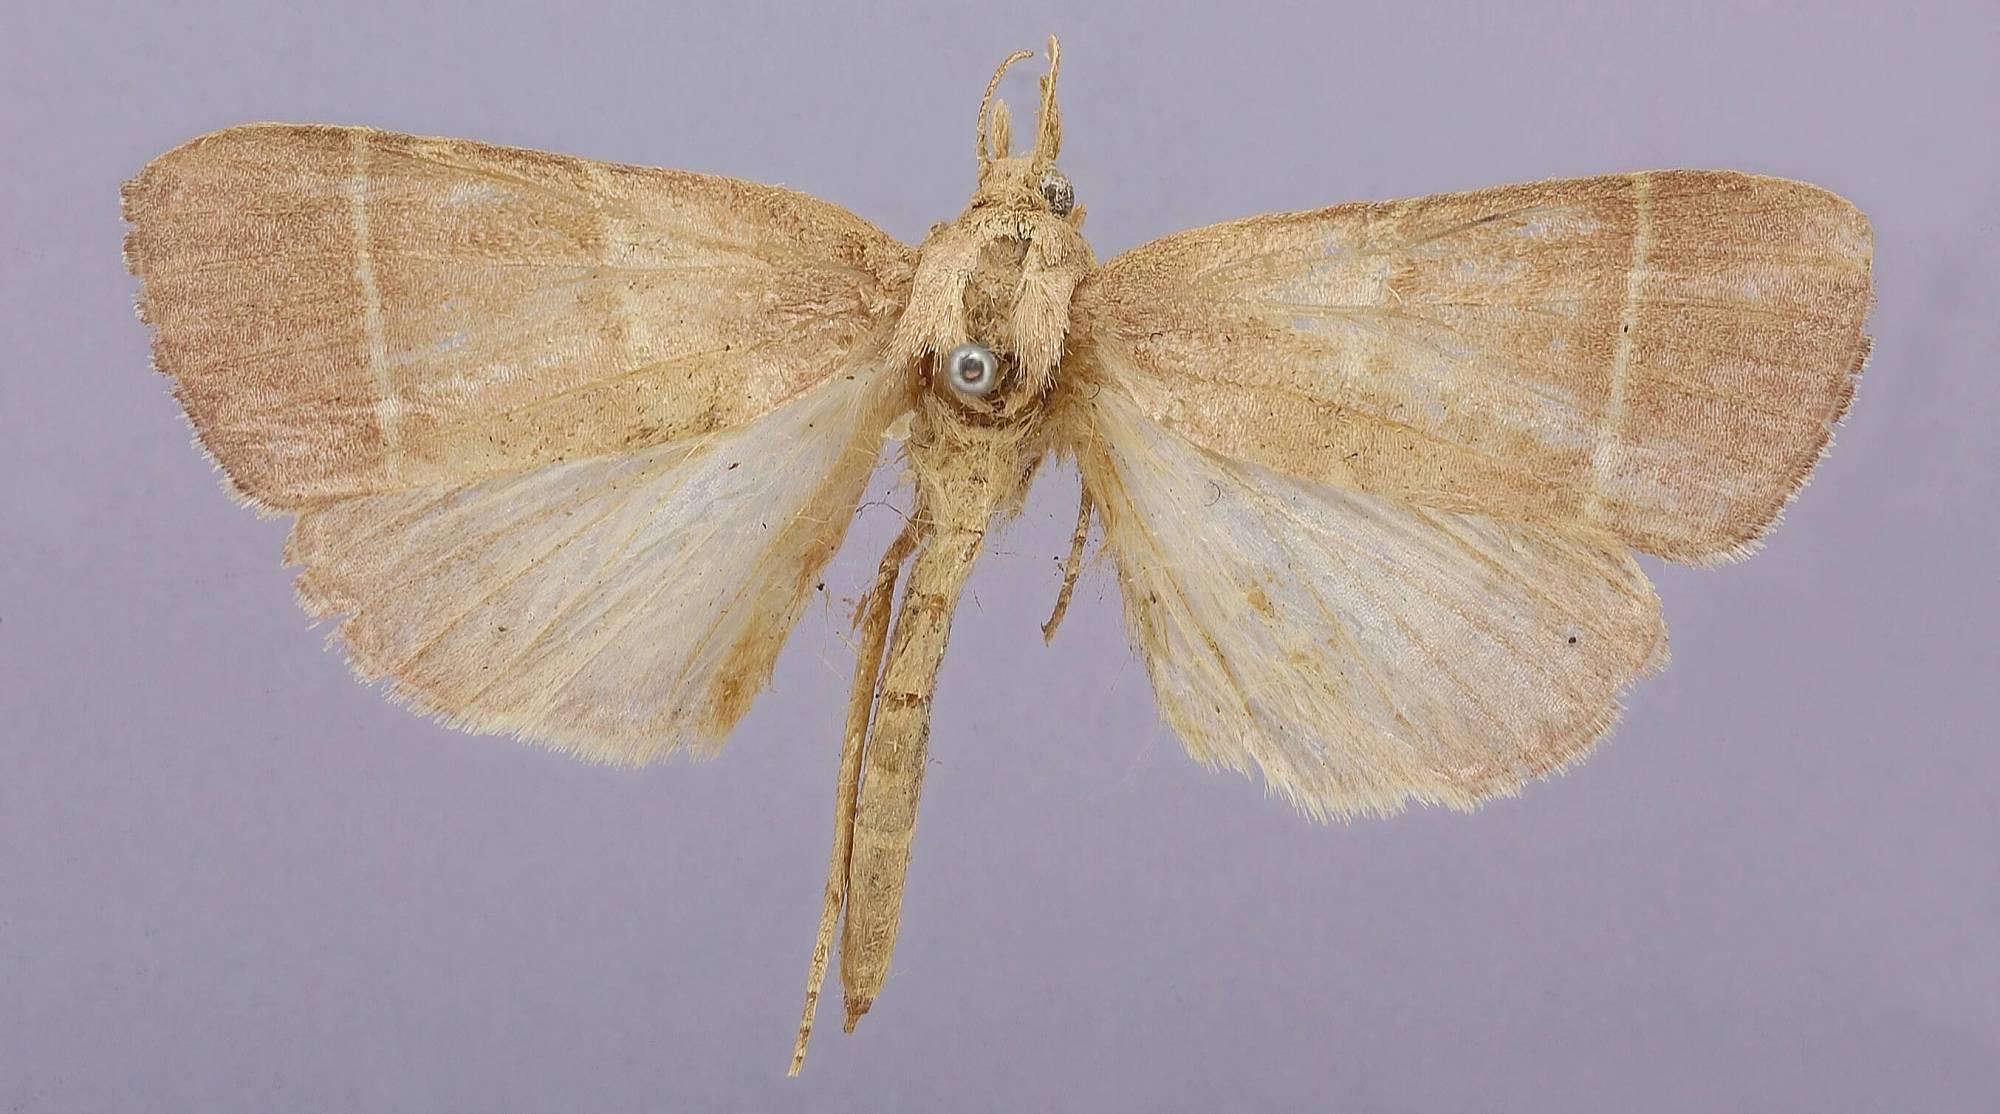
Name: Caphys titana
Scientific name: Caphys titana Schaus, 1904
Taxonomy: Animalia, Arthropoda, Insecta, Lepidoptera, Pyralidae
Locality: Jalapa, Veracruz-Llave, Mexico
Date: [Not Stated]